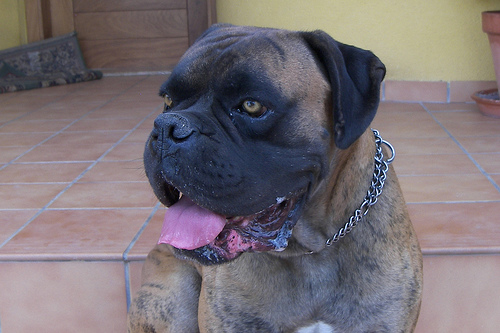
Breed: boxer